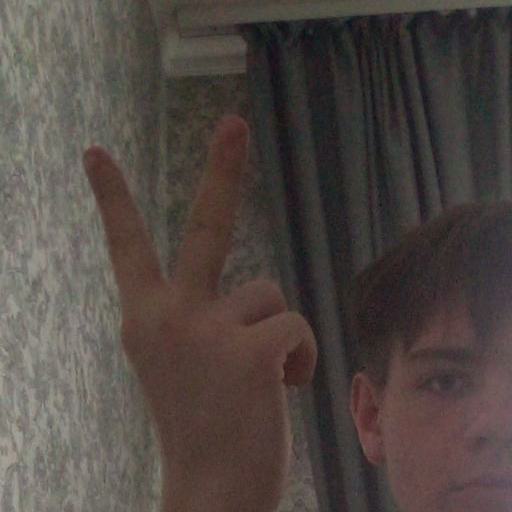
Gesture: peace_inverted